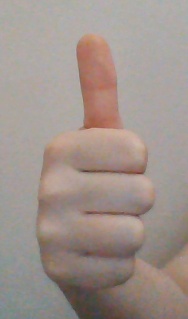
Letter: aleff